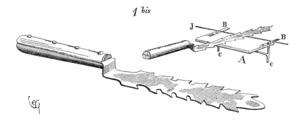
À Paris, depuis le commencement du XVIIᵉ siècle, on posait les pierres de taille sur des cales de bois et on les fichait au mortier, c’est-à-dire que l’on faisait entrer du mortier dans l’espace vide laissé entre ces deux pierres par l’exhaussement des cales, au moyen de lames de fer mince découpées en dents de scie. La fiche était cette espèce de grand couteau pointu et emmanché, dont la lame était « mince comme le fer d'une scie », qui servait à faire entrer le mortier dans les joints des pierres après qu'elles étaient posées.